Rasir Bolton

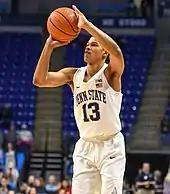
Bolton with Penn State in 2019

On December 8, 2018, Bolton scored a freshman season-high 27 points, shooting 7-of-9 from three-point range, in a 76–65 win over Colgate. As a freshman at Penn State, he averaged 11.6 points, before transferring to Iowa State. Bolton later said that he left Penn State because head coach Pat Chambers told him "I want to loosen the noose that's around your neck" in January 2019. On December 31, 2019, he recorded a career-high 29 points, four rebounds and four assists in a 70–68 loss to Florida A&M. As a sophomore, Bolton averaged 14.7 points, 3.4 rebounds and 2.8 assists per game. In his junior season, he averaged 15.5 points, 4.8 rebounds and 3.9 assists per game, earning Third Team All-Big 12 honors. After the season, Bolton transferred to Gonzaga. He averaged 11.2 points and 2.4 rebounds per game as a senior. Bolton declared for the 2022 NBA draft before returning to Gonzaga for his fifth season of eligibility. He averaged 10.1 points, 2.5 assists and 1.9 rebounds per game in his final season.